John Thomas Serres

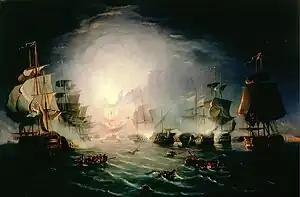
The Blowing up of the French Commander's Ship "L'Orient" at the Battle of the Nile, 1798

John Thomas Serres was born in London in December 1759 to Dominic Serres, a prominent painter and a founder of the Royal Academy. Instructed by his father, John was involved in the publication of the maritime painter's guide "Liber Nauticus" and the younger Serres had soon developed a successful independent painting career, the Royal Academy and British Institution exhibiting over 100 of his paintings over his lifetime.